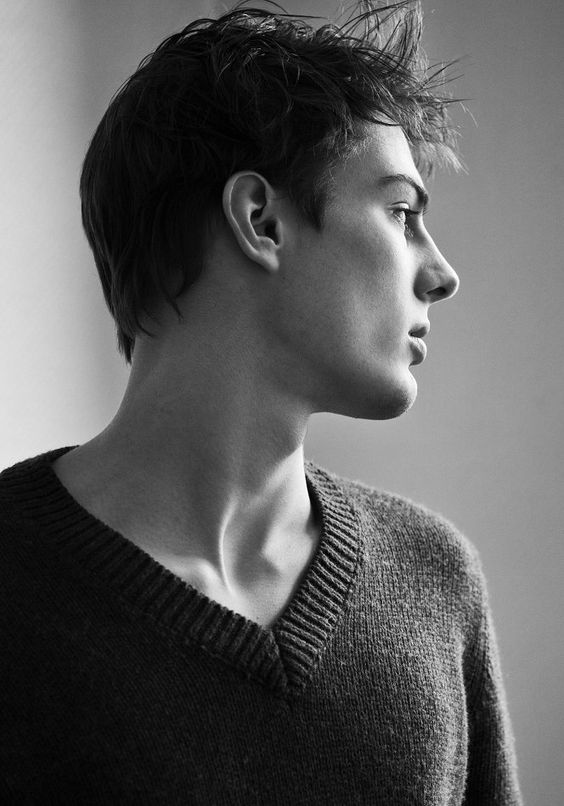
Label: Colored